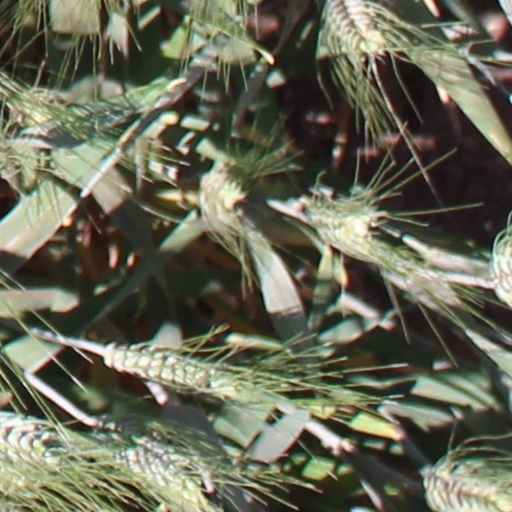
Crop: wheat